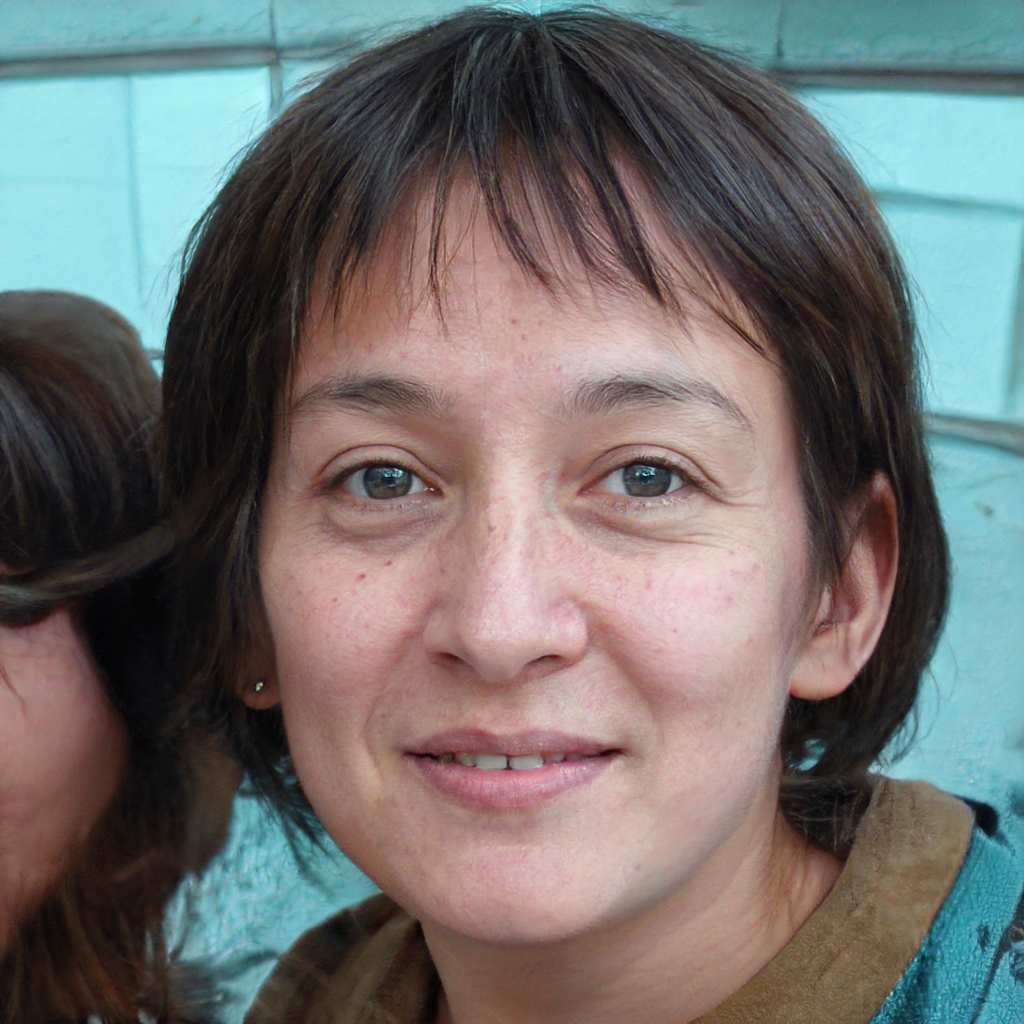
Gender: Female